Shaolin Girl

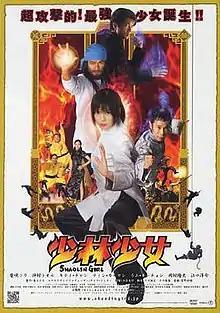

is a 2008 Japanese sports action comedy film inspired by Stephen Chow's film "Shaolin Soccer" (2001). Unlike the original film, the film focuses on women's lacrosse. It starred Japanese actress Ko Shibasaki and Hong Kong actors Lam Chi Chung and Tin Kai Man return from the original film. The film was released in Japan on April 26, 2008. Stephen Chow, director and star in "Shaolin Soccer", was the producer, but is not credited as writer or director.